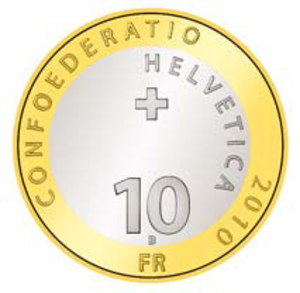
Les pièces de monnaie commémoratives suisses désignent des pièces de monnaie frappées en Suisse. Elles sont libellées en francs suisses, mais ne doivent pas être confondues avec les pièces de circulation. Bien qu'elles aient cours légal, elles sont rarement utilisées pour les paiements courants, leur valeur d'achat et d'échange dépassant généralement leur valeur faciale. Comme telles, elles sont plutôt réservées aux collectionneurs.